Black ghost knifefish

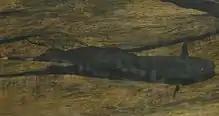
Black ghost knifefish with its underside pointing towards the camera

The black ghost knifefish natively lives in sandy bottom creeks in South America. Natives believe that the ghosts of the departed take up residence in these fish, hence the name.